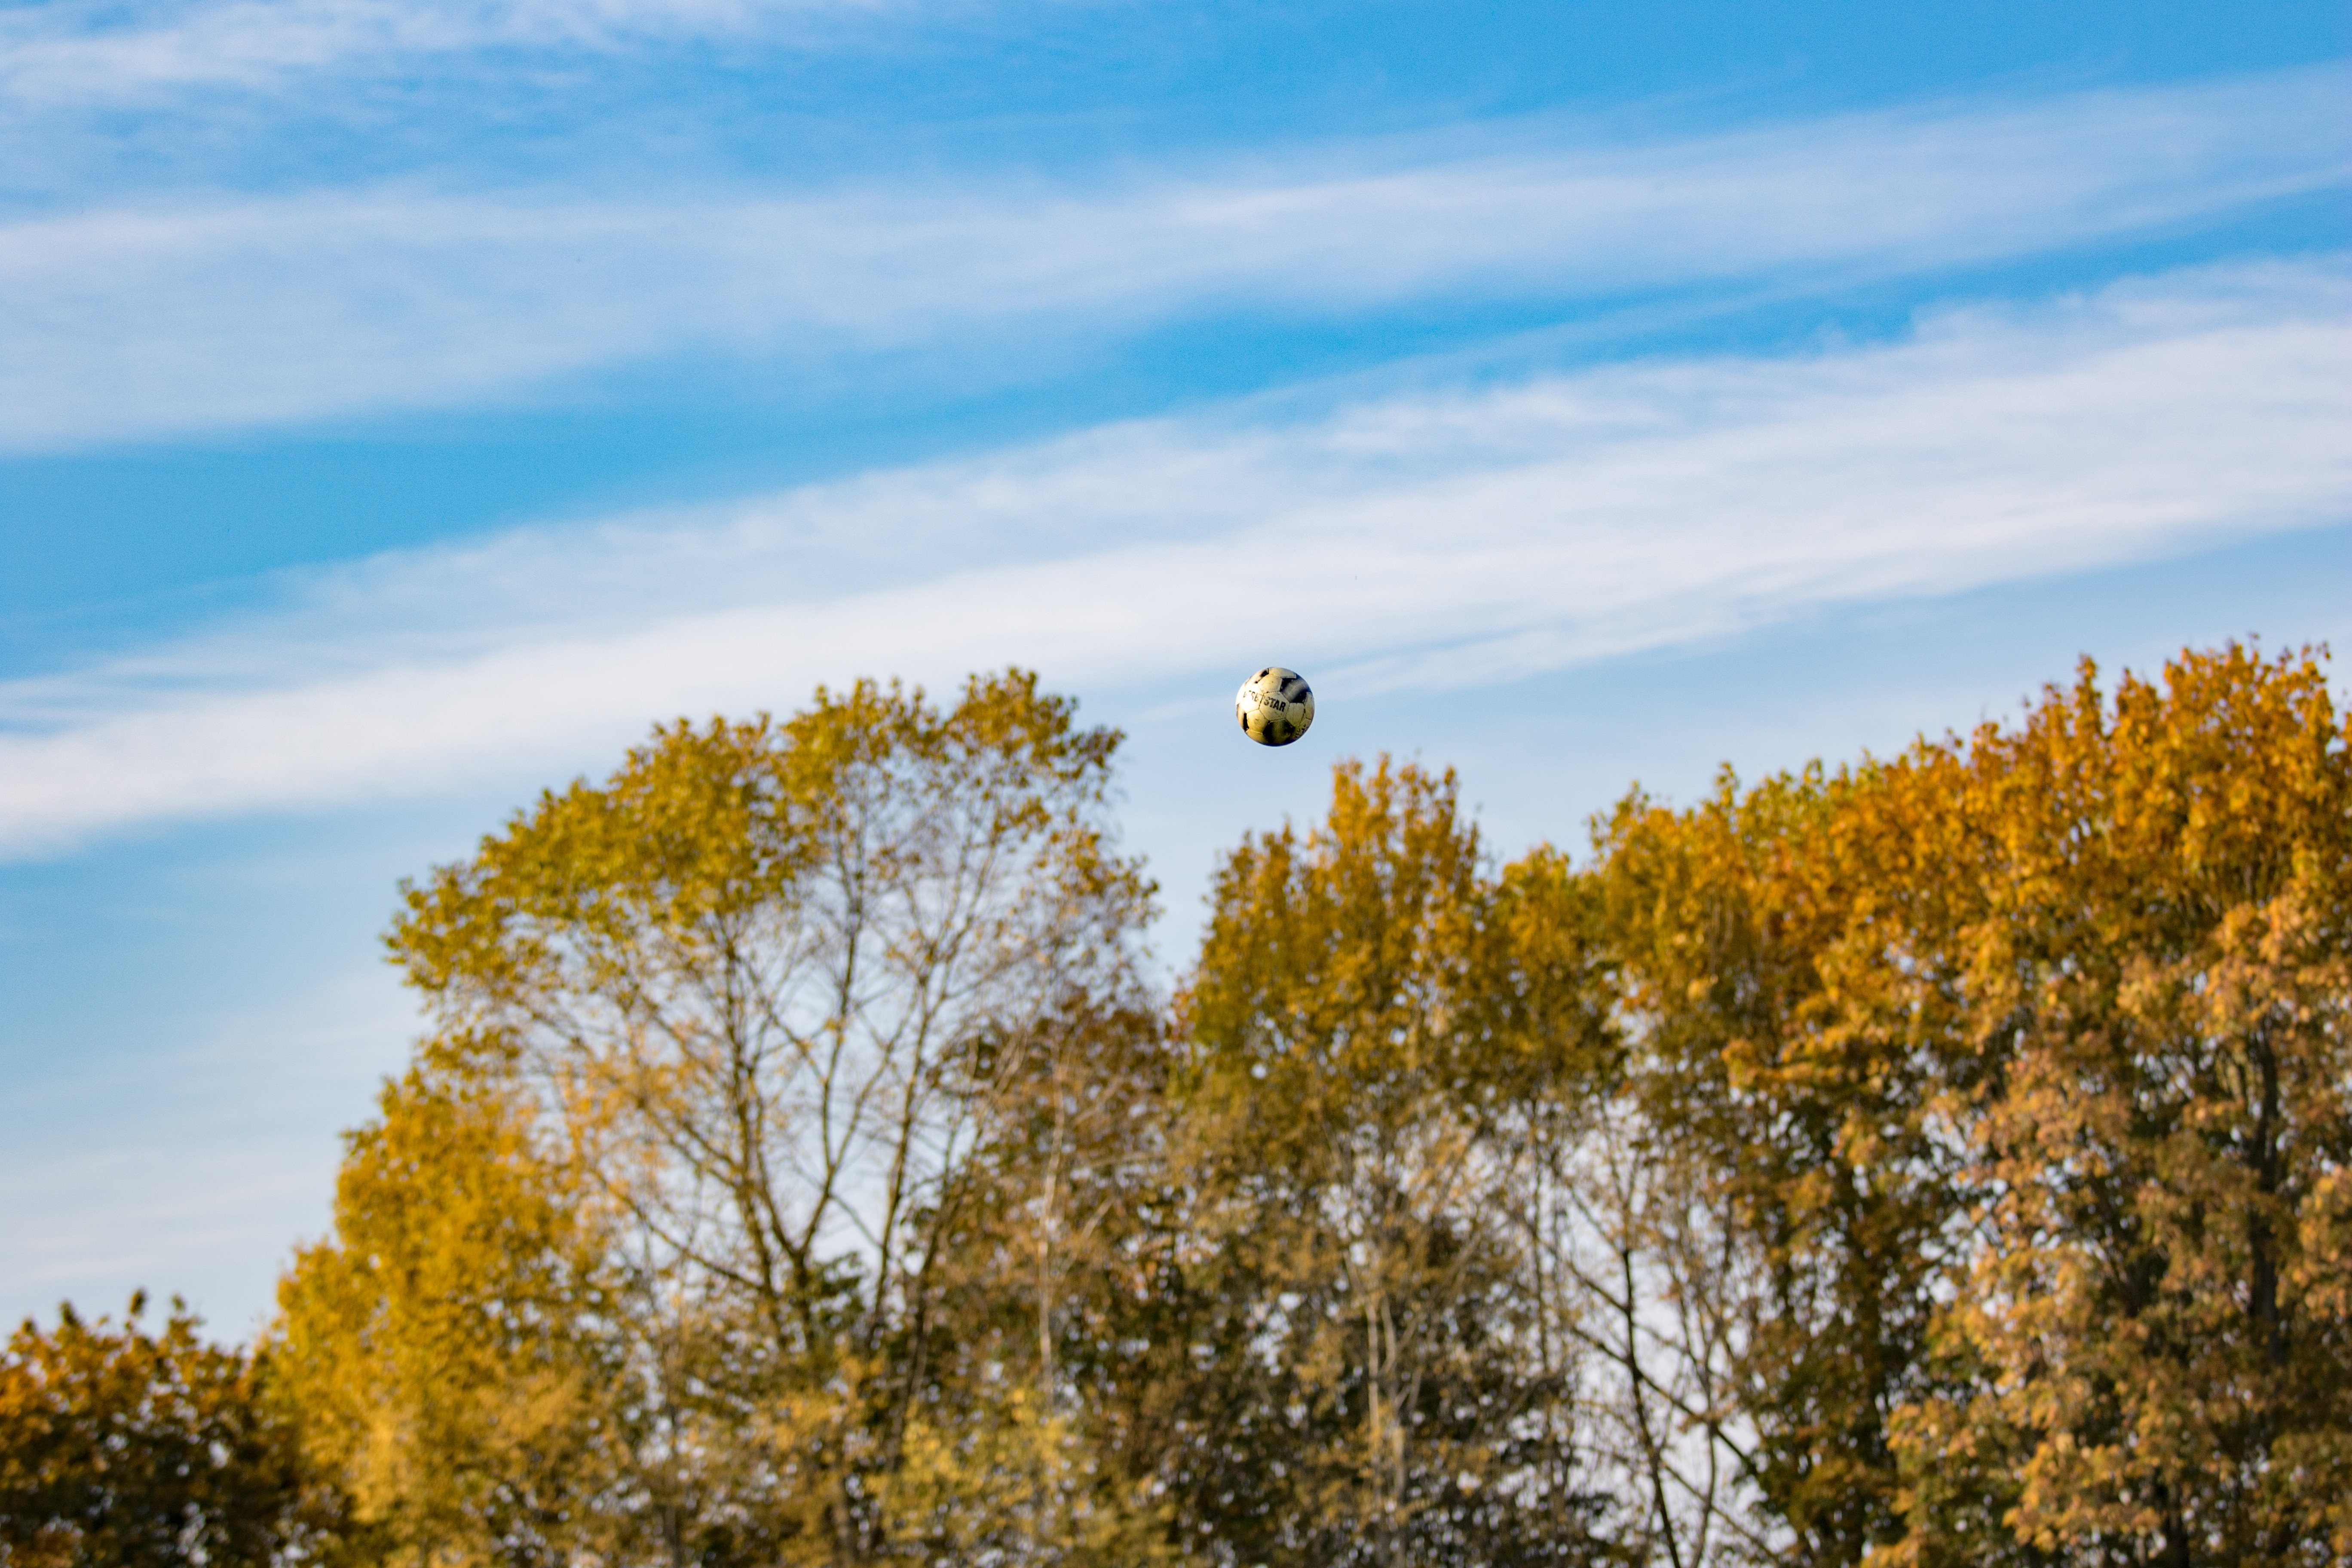
landscape, tree, nature, grass, cloud, plant, sky, sport, field, meadow, prairie, play, sunlight, morning, leaf, hill, flower, autumn, yellow, football, season, football pitch, team, adidas, ball, habitat, in the air, rural area, sports ground, woody plant